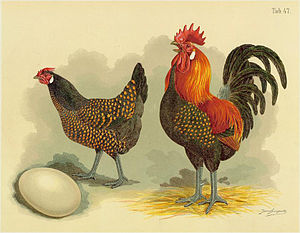
Bergische Kräher / Galleri
Bergischer Kräher er en oldgammel hønserace, der stammer fra det forhenværende tyske Hertugdømmet Berg.